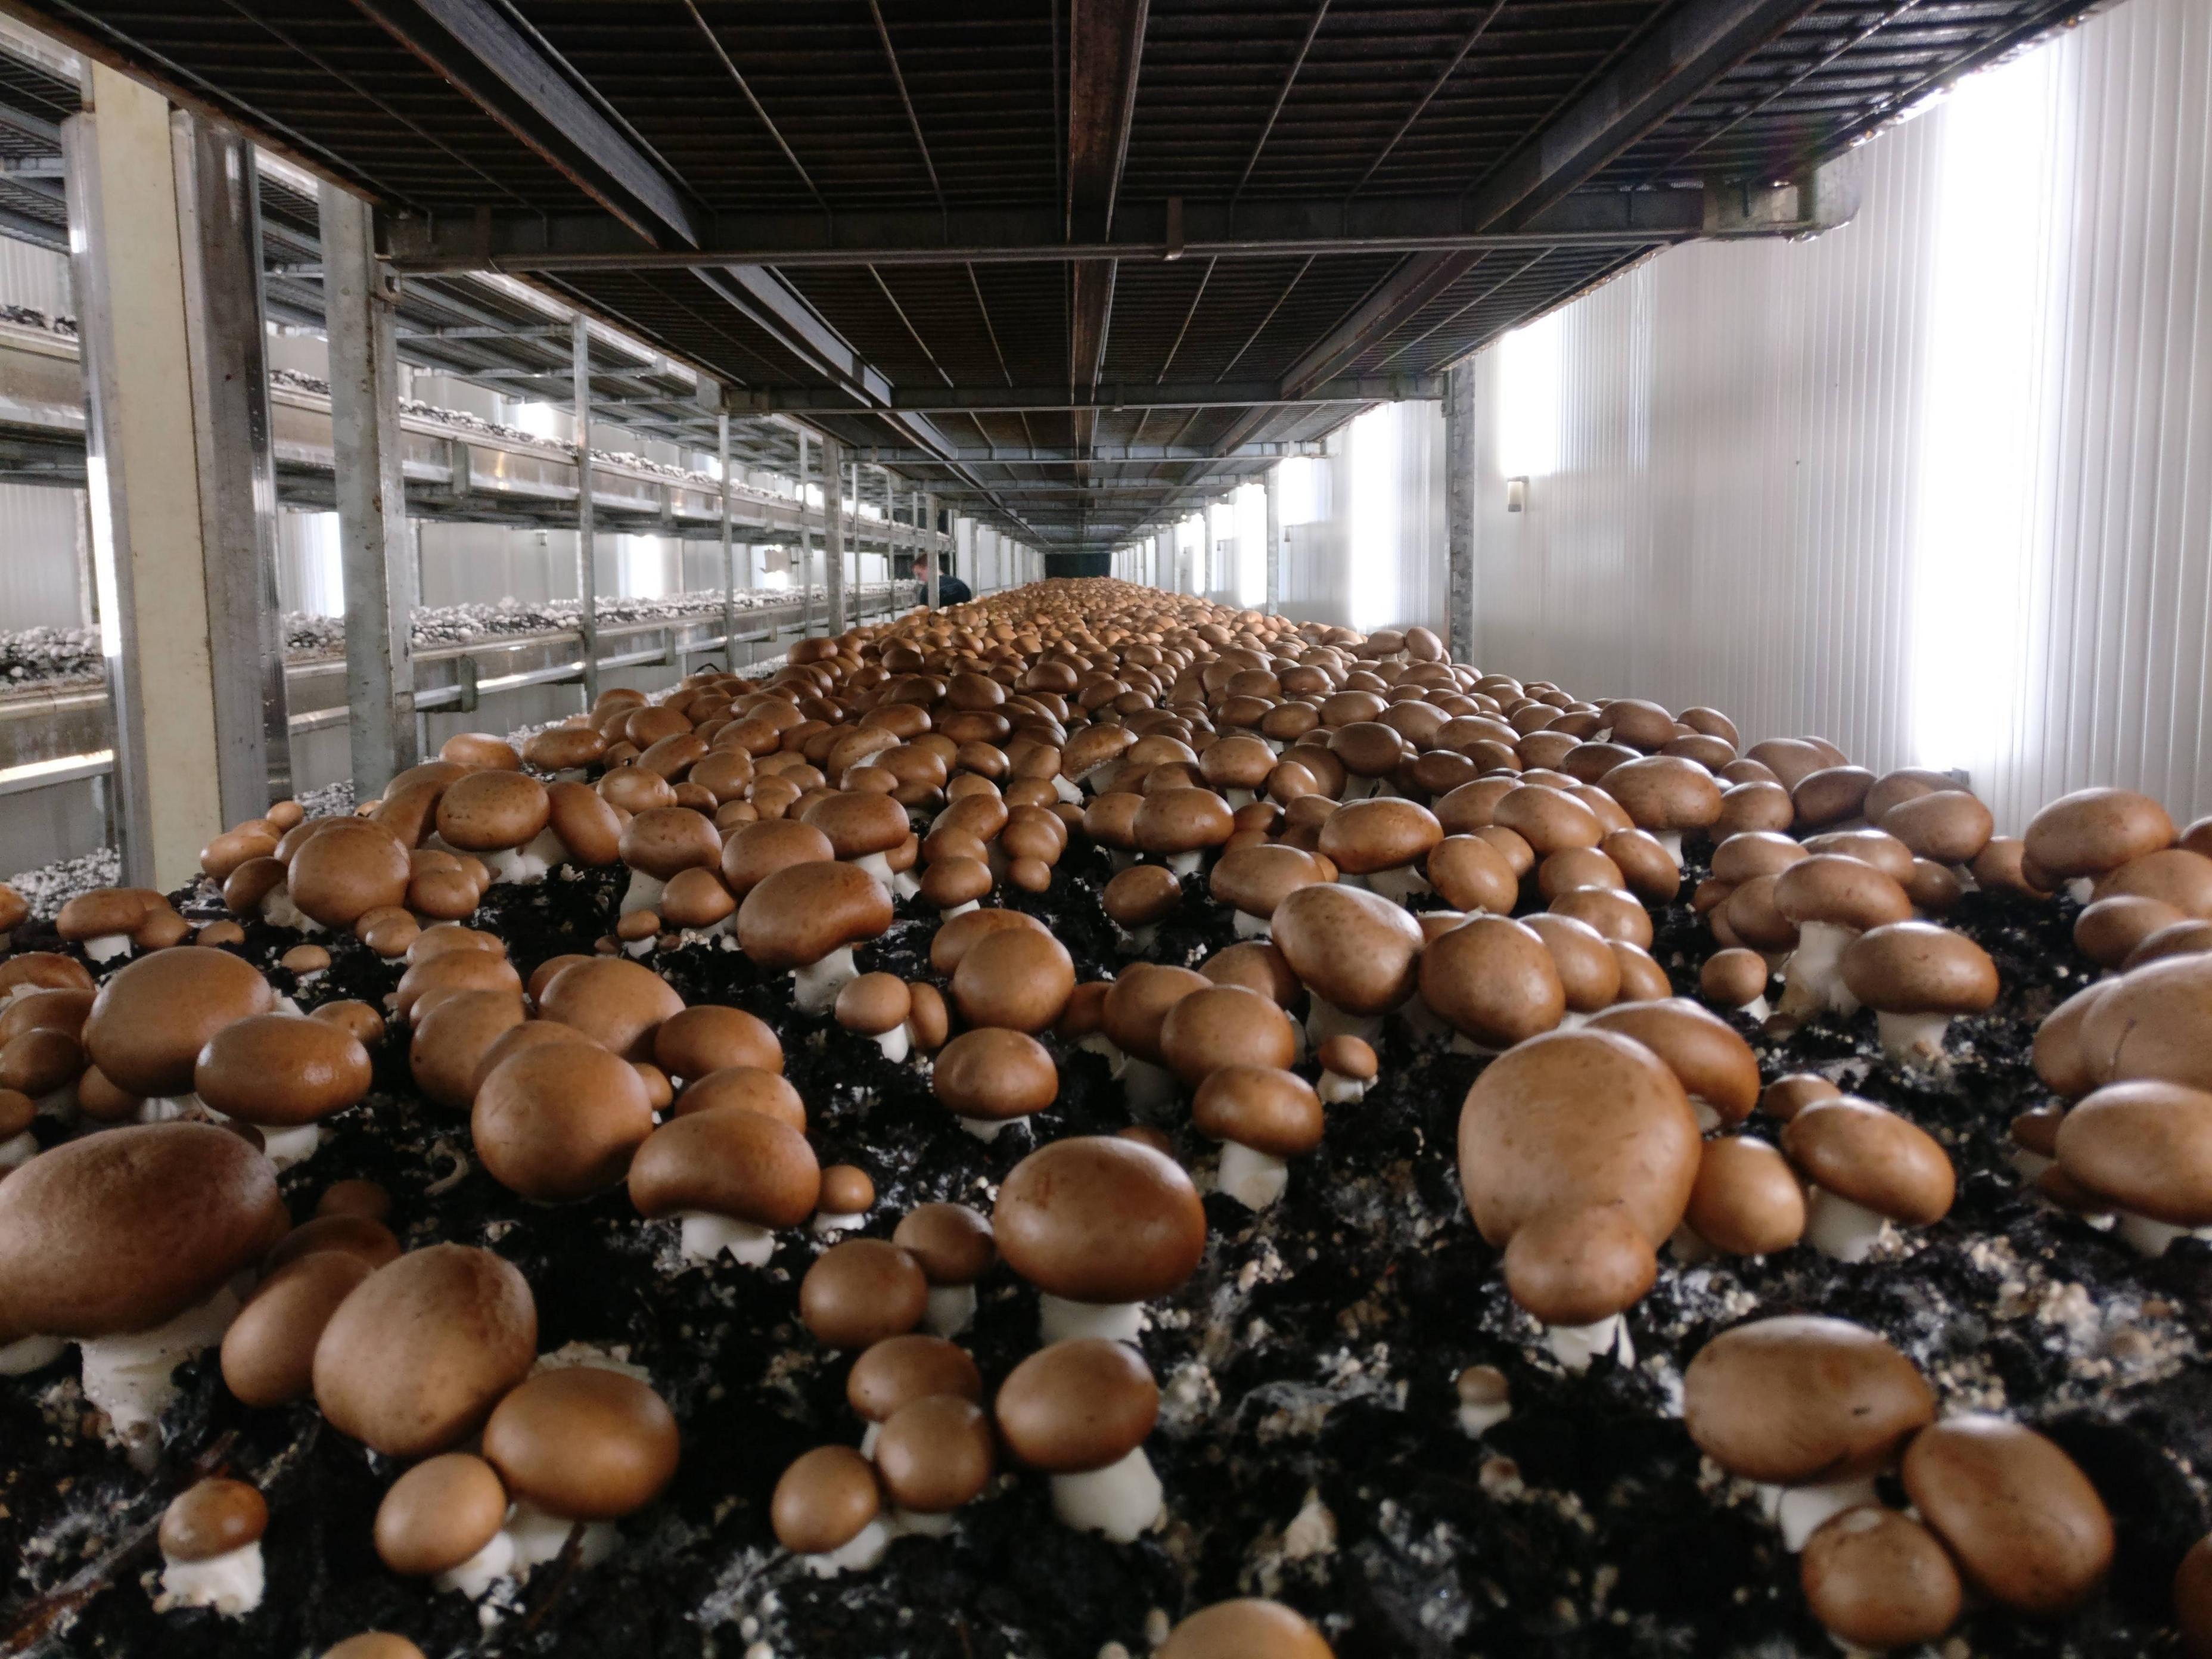
Huu ni ukulima wa viwanda. Hapa uyoga unalimwa. Uyoga huu umechipuka vizuri. Umelimwa kwa wingi ili hata uweze kupelekwa katika nchi za nje. Hii inasaidia kuleta pesa za kigeni.